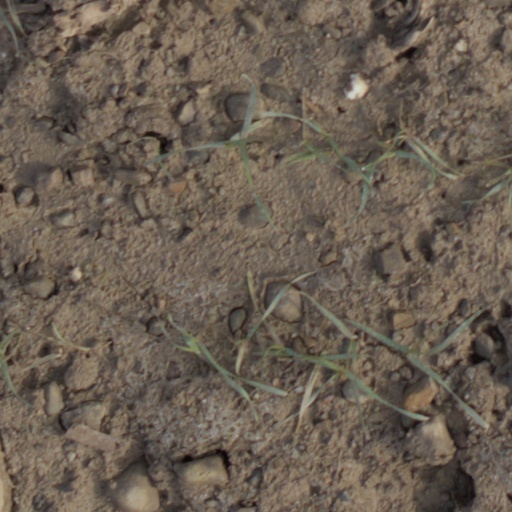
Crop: wheat